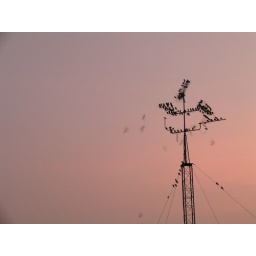
Swallows in da milan's gray sky